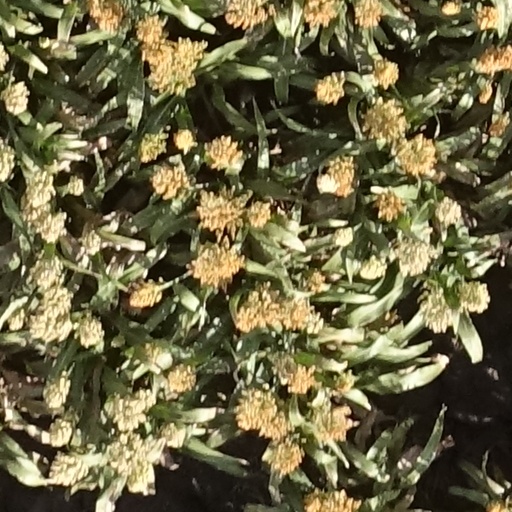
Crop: sorghum